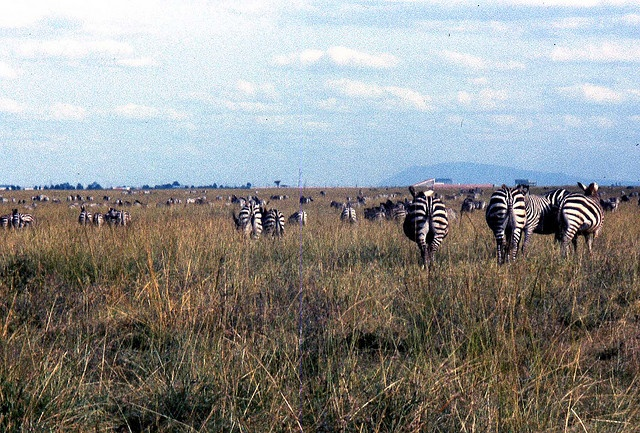
Many zebra stand in a large grassy field.
a large herd of zebras standing around in some tall grass
A large group of zebras grazing in the grass fields.
A big herd of zebras in a big grassy field.
a herd of zebra walking in an open field